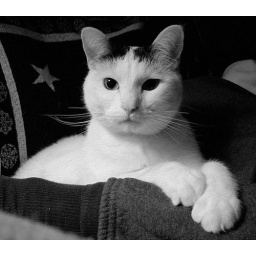
A closeup of &amp;quot;Buddy&amp;quot; - a black and white cat taken in B&amp;amp;W.